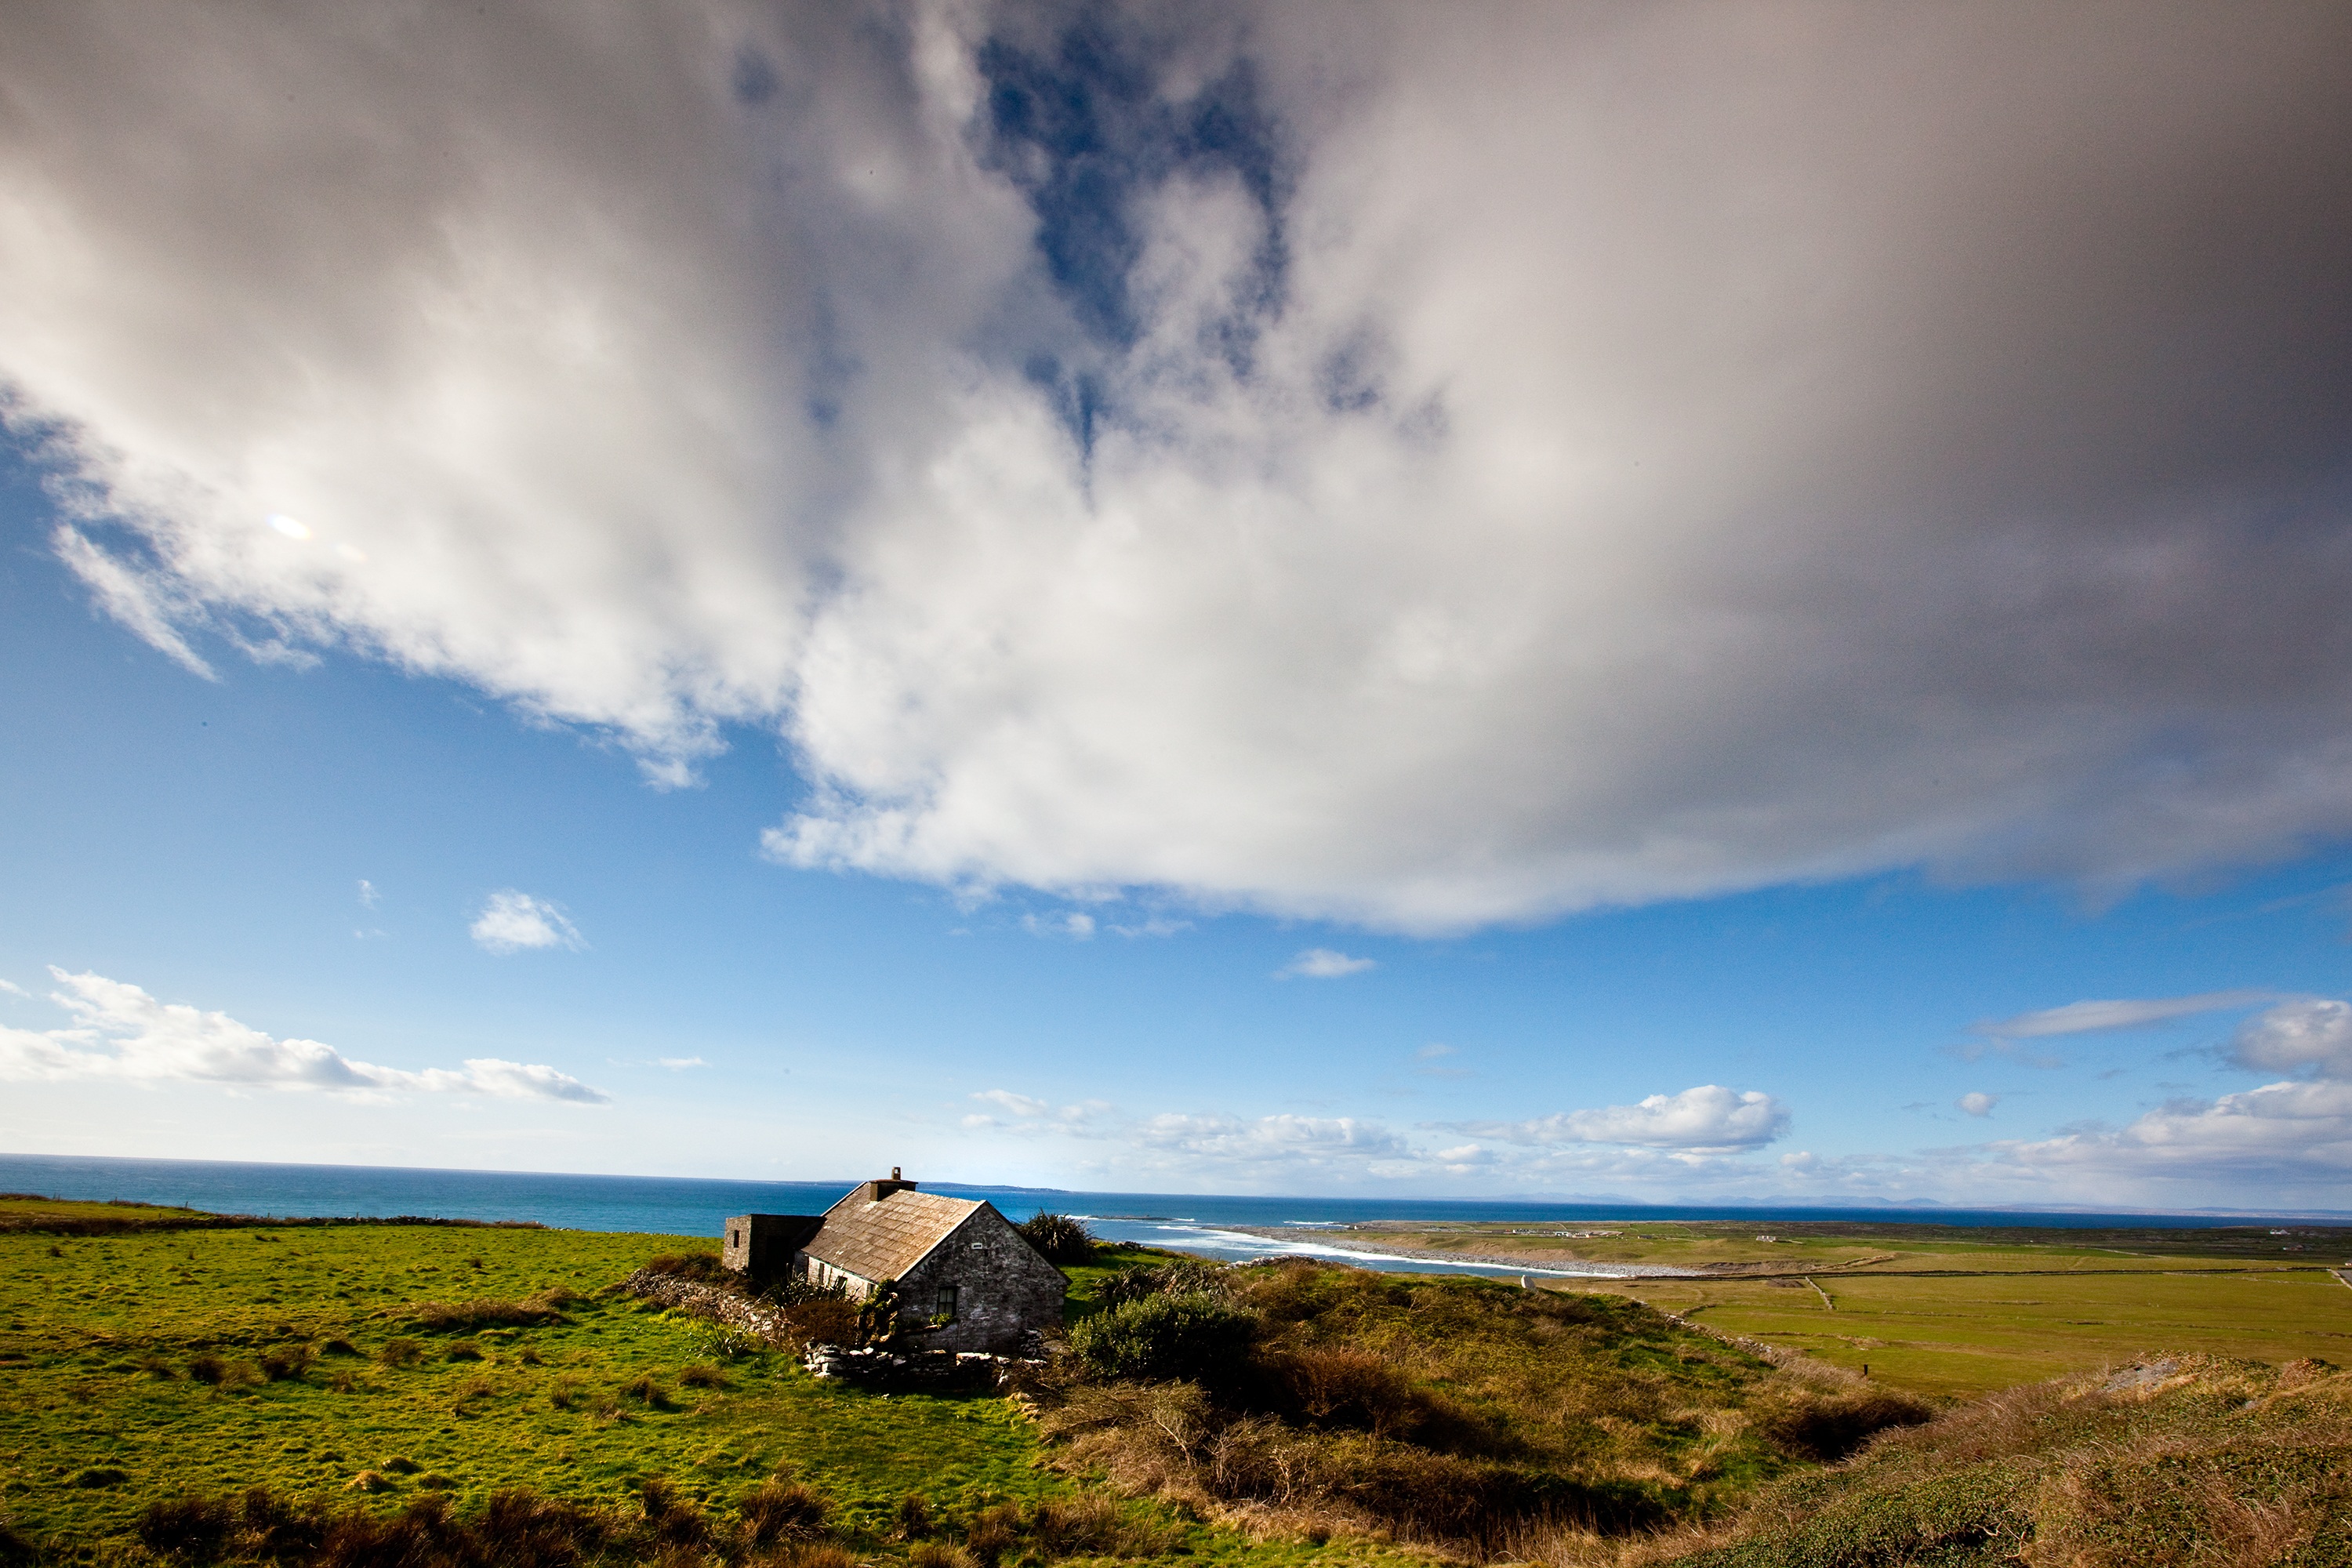
landscape, sea, coast, tree, nature, grass, horizon, mountain, cloud, sky, field, meadow, prairie, sunlight, morning, hill, travel, coastline, dusk, europe, rural, scenic, scenery, weather, blue, agriculture, tourism, plain, grassland, plateau, ireland, irish, rural area, meteorological phenomenon, geographical feature